Lincoln Imp

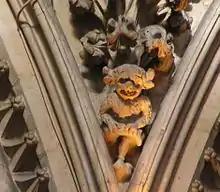
The Lincoln Imp

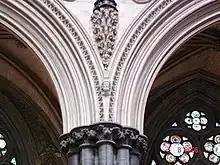
The Lincoln Imp is located at the bottom of the upper V.

The Lincoln Imp is a grotesque on a wall inside Lincoln Cathedral, England, and it has become the symbol of the city of Lincoln. The carving is situated high on the north side of the Angel Choir and is not conspicuous. The Angel Choir was built between 1250 and 1280, so the carving must date from then. It became well known in the late nineteenth century, and its associated folk tales are an elaboration of earlier traditions involving the devil hiding from wind inside the cathedral, the devil looking at Lincoln with malicious envy, and stone sculptures (at Lincoln Cathedral or Lincoln College, Oxford) said to represent either theme.